SEAT 1400

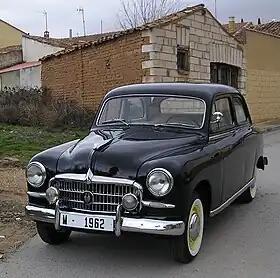
SEAT 1400 A

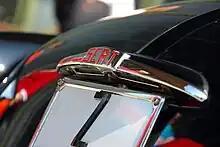
The SEAT 1400 was the first model launched and produced by SEAT.

The SEAT 1400 was a rear-wheel-drive four-door mid-size sedan built by the Spanish car maker SEAT between 1953 and 1963. It was the first model produced by SEAT, and the first car to be assembled at the firm's then-new plant located in Barcelona's Zona Franca zone.